Question: Please indicate a possible affordance area of the skateboard that can be used for jumping
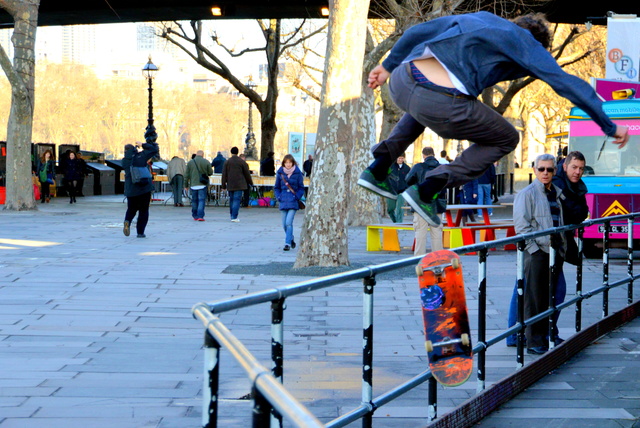
Answer: [411.915, 238.025, 477.915, 391.025]